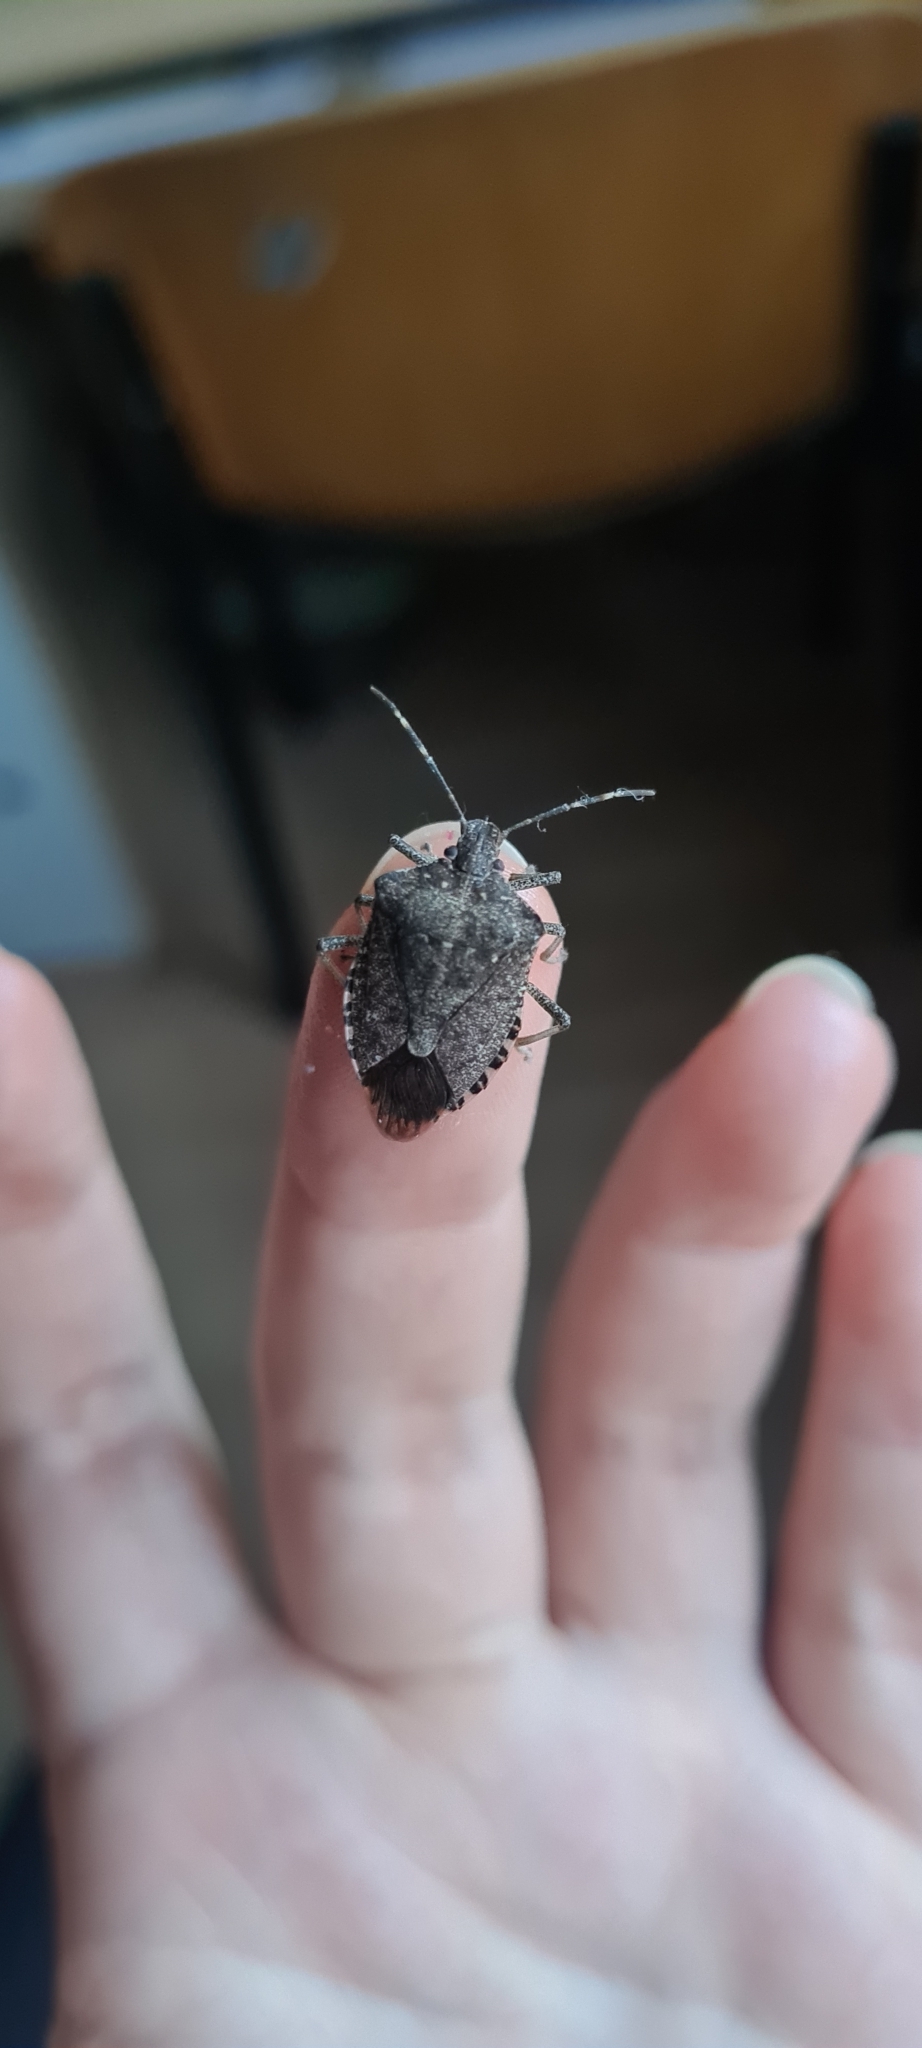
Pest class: stink_bug